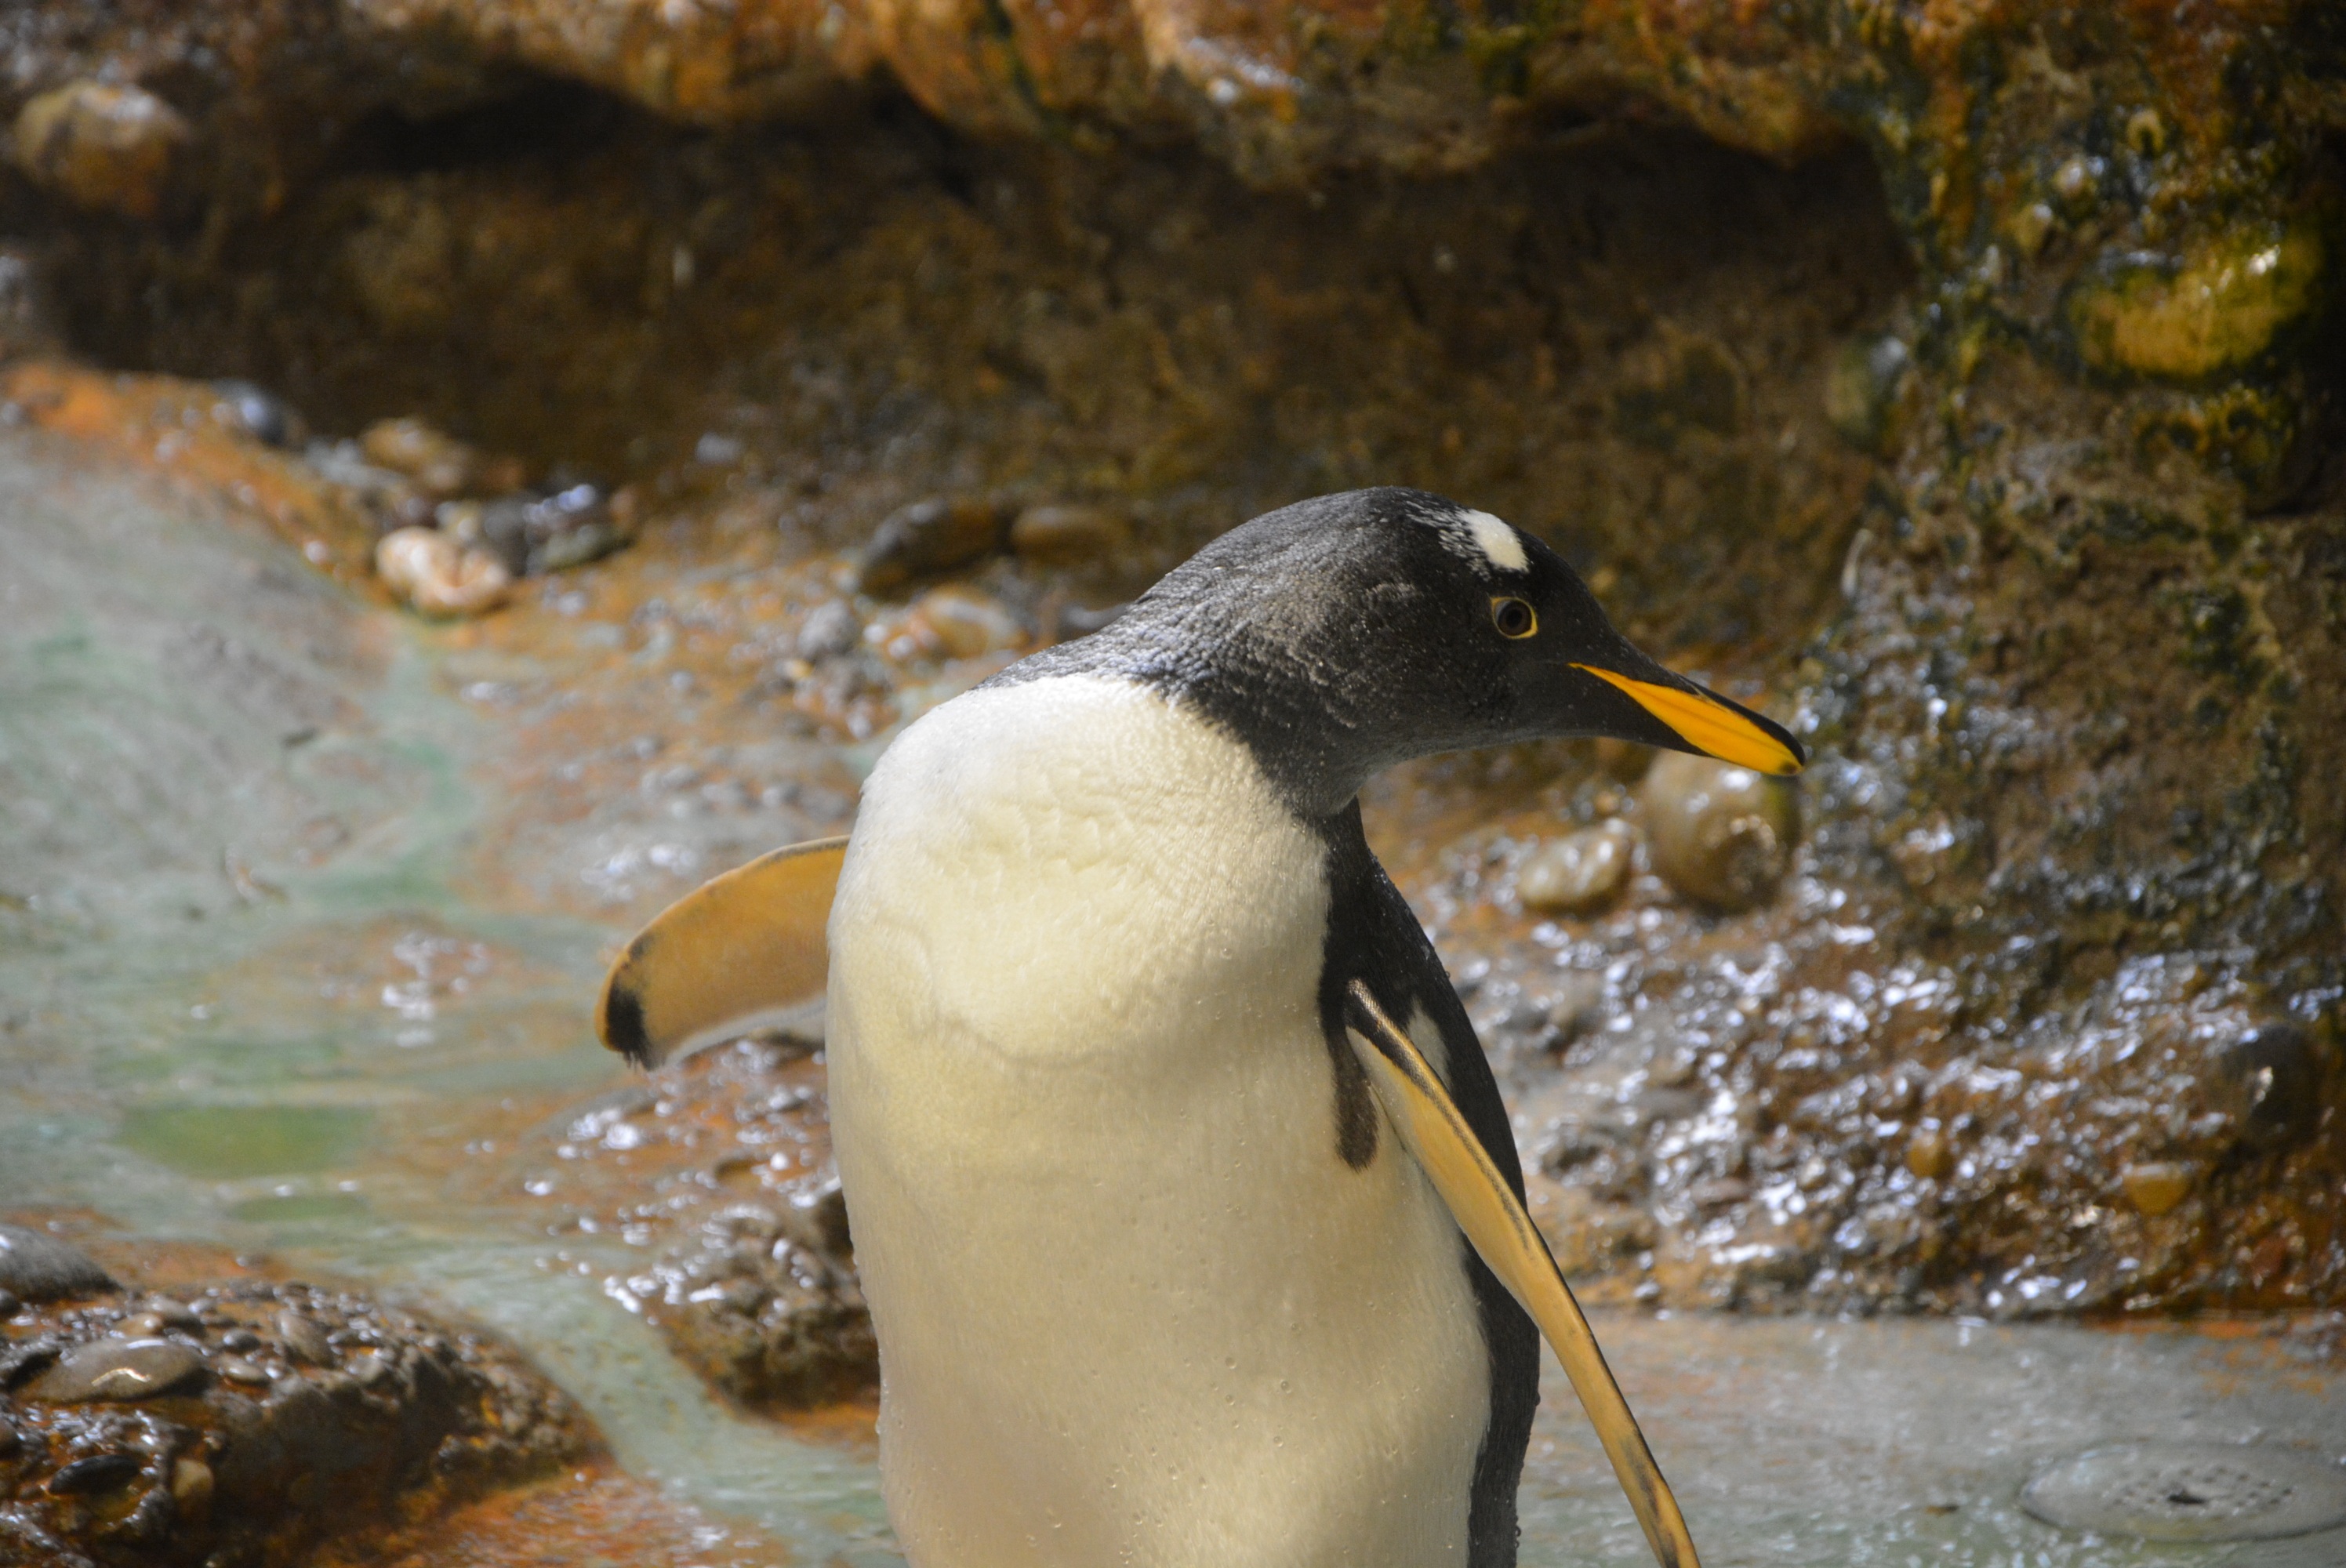
water, nature, bird, animal, wildlife, zoo, beak, close, fauna, penguin, birds, vertebrate, bill, waterfowl, penguins, antarctica, water bird, animal world, flightless bird